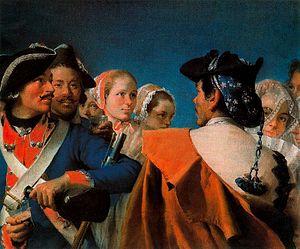
Luigi Boccherini, né le 19 février 1743 à Lucques et mort le 28 mai 1805 à Madrid, est un compositeur et violoncelliste italien de la période classique. Avec Joseph Haydn et Wolfgang Amadeus Mozart, il est considéré comme l'un des plus importants compositeurs de musique de chambre pour cordes de la seconde moitié du XVIIIᵉ siècle.